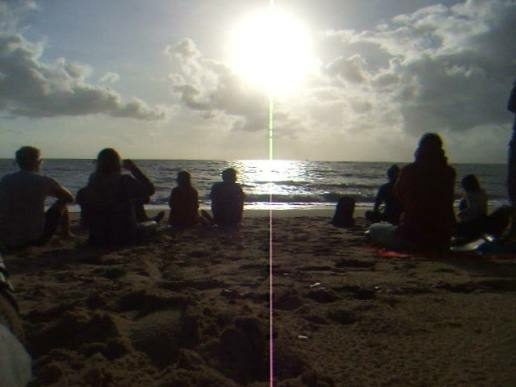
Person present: Yes